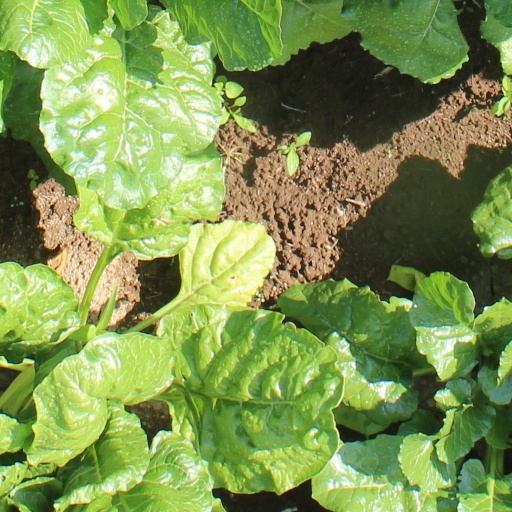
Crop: sugar beet